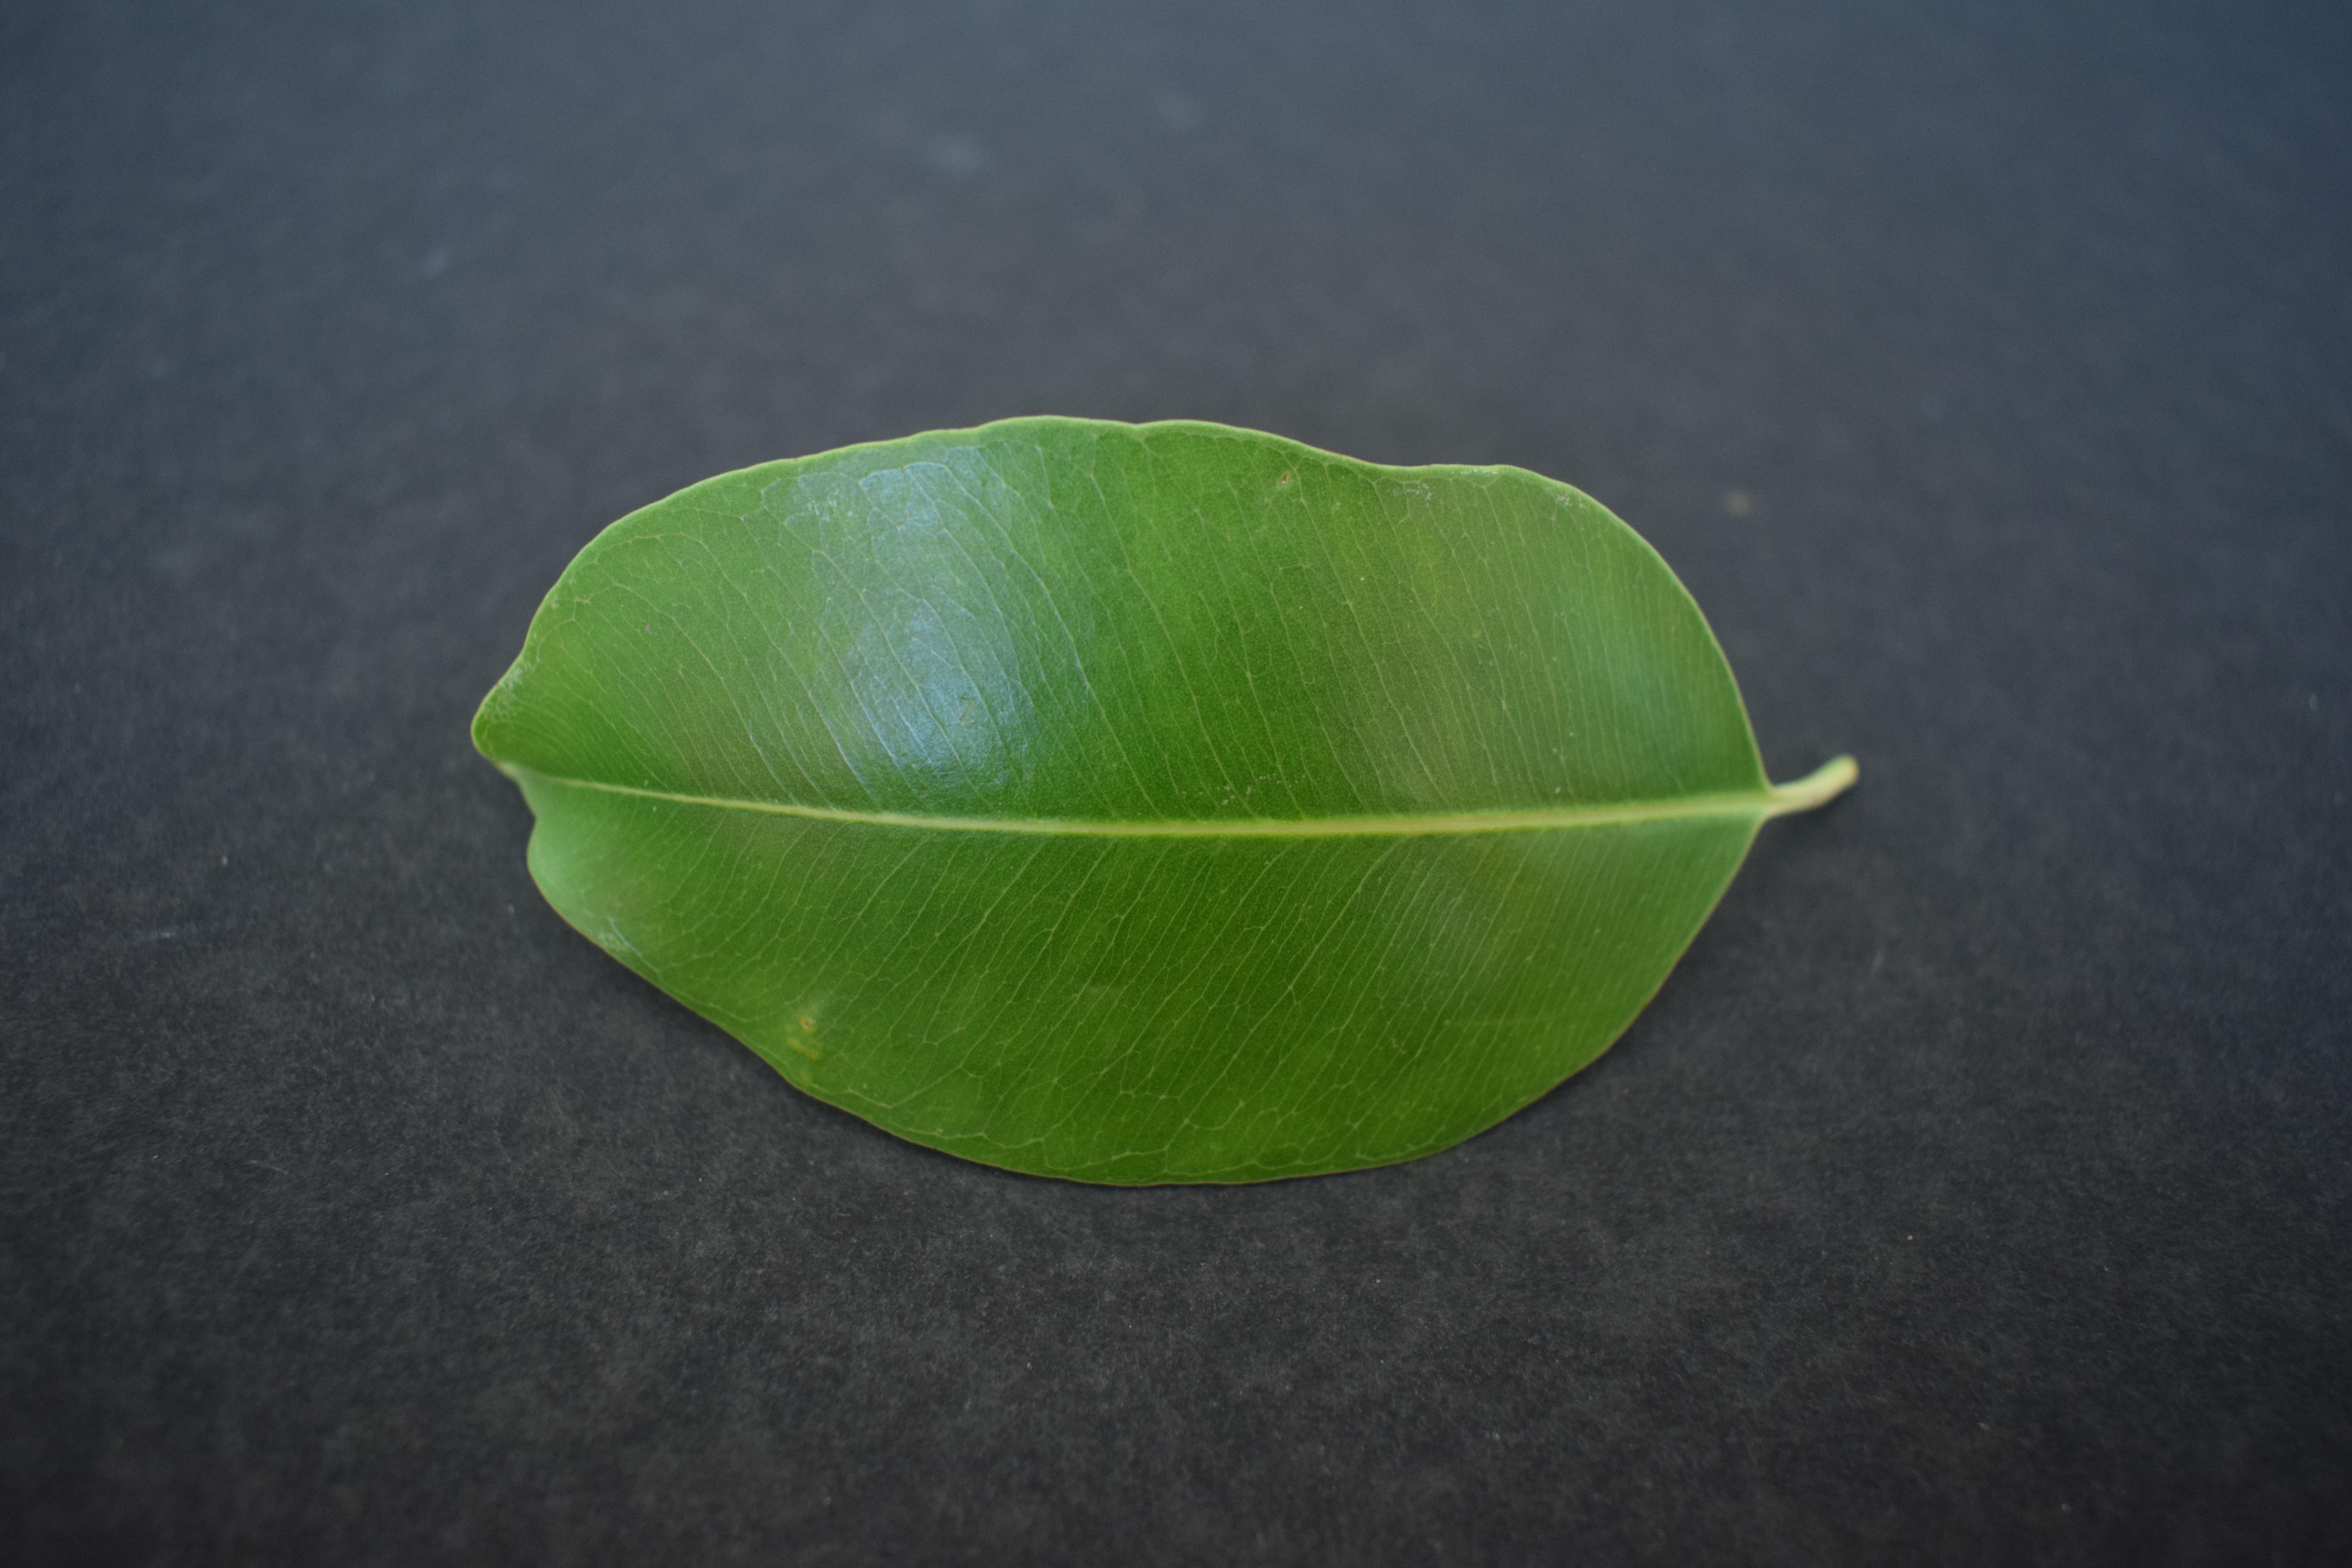
Plant species: Jamun